Gas lighting

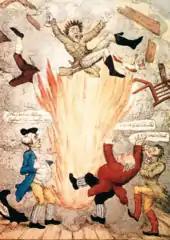
Satirical cartoon showing dangers of early gaslighting (London, 1813)

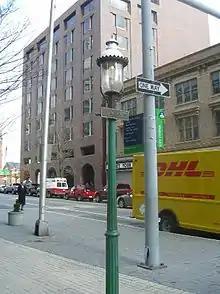
Commemoration of the first U.S. street gas light, at the intersection of North Holliday Street and East Baltimore Street in Baltimore

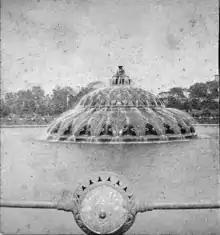
A gaslit outdoor fountain at Grand Army Plaza (Brooklyn, New York, 1873–1897)

It took nearly 200 years for gas to become accessible for commercial use. A Flemish alchemist, Jan Baptista van Helmont, was the first person to formally recognize gas as a state of matter. He would go on to identify several types of gases, including carbon dioxide. Over one hundred years later in 1733, Sir James Lowther had some of his miners working on a water pit for his mine. While digging the pit they hit a pocket of gas. Lowther took a sample of the gas and took it home to do some experiments. He noted, "The said air being put into a bladder … and tied close, may be carried away, and kept some days, and being afterwards pressed gently through a small pipe into the flame of a candle, will take fire, and burn at the end of the pipe as long as the bladder is gently pressed to feed the flame, and when taken from the candle after it is so lighted, it will continue burning till there is no more air left in the bladder to supply the flame." Lowther had basically discovered the principle behind gas lighting.